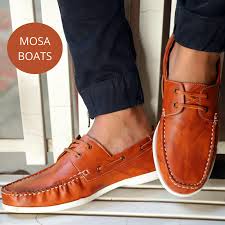
Label: Boat